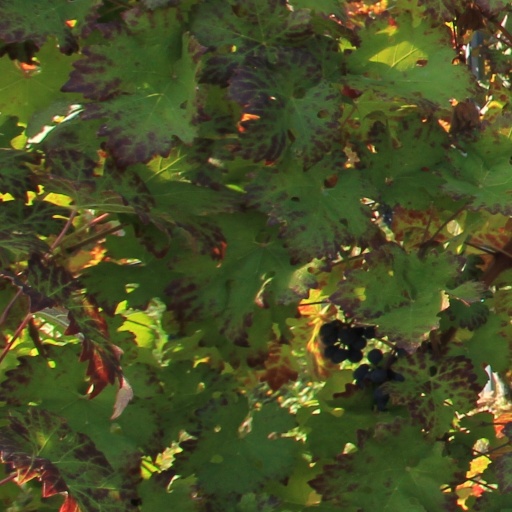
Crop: grape